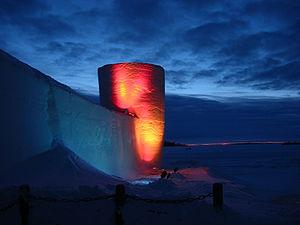
Kemi est une ville située au fond du Golfe de Botnie, à l'embouchure du fleuve Kemijoki, en Laponie finlandaise.
Le Château de glace de Kemi est un château de glace construit chaque hiver à Kemi en Finlande.